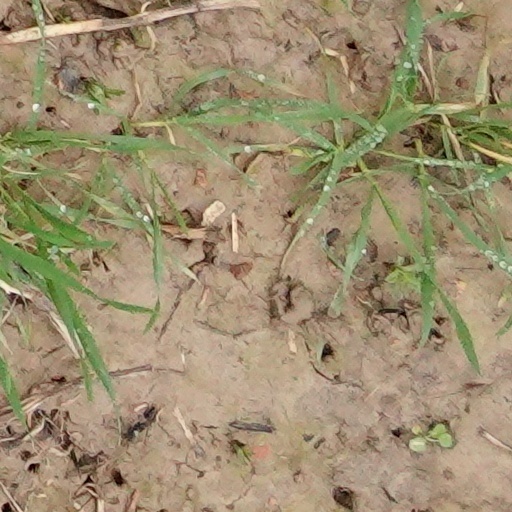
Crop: wheat